Duncan McIntyre (businessman)

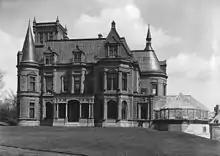
Craguie, circa 1890

In the 1880s, McIntyre commissioned architect William Thomas to design a residence for him on a ten-acre plot within the Golden Square Mile. Known as "Craguie", the mansion was demolished in 1930. In 1947, his family donated the land to McGill University, for an area known as McIntyre Park. In 1965, the university completed construction of the McIntyre Medical Sciences Building, named in his honour. The McIntyre site is also home to the Stewart Biological Sciences Building.